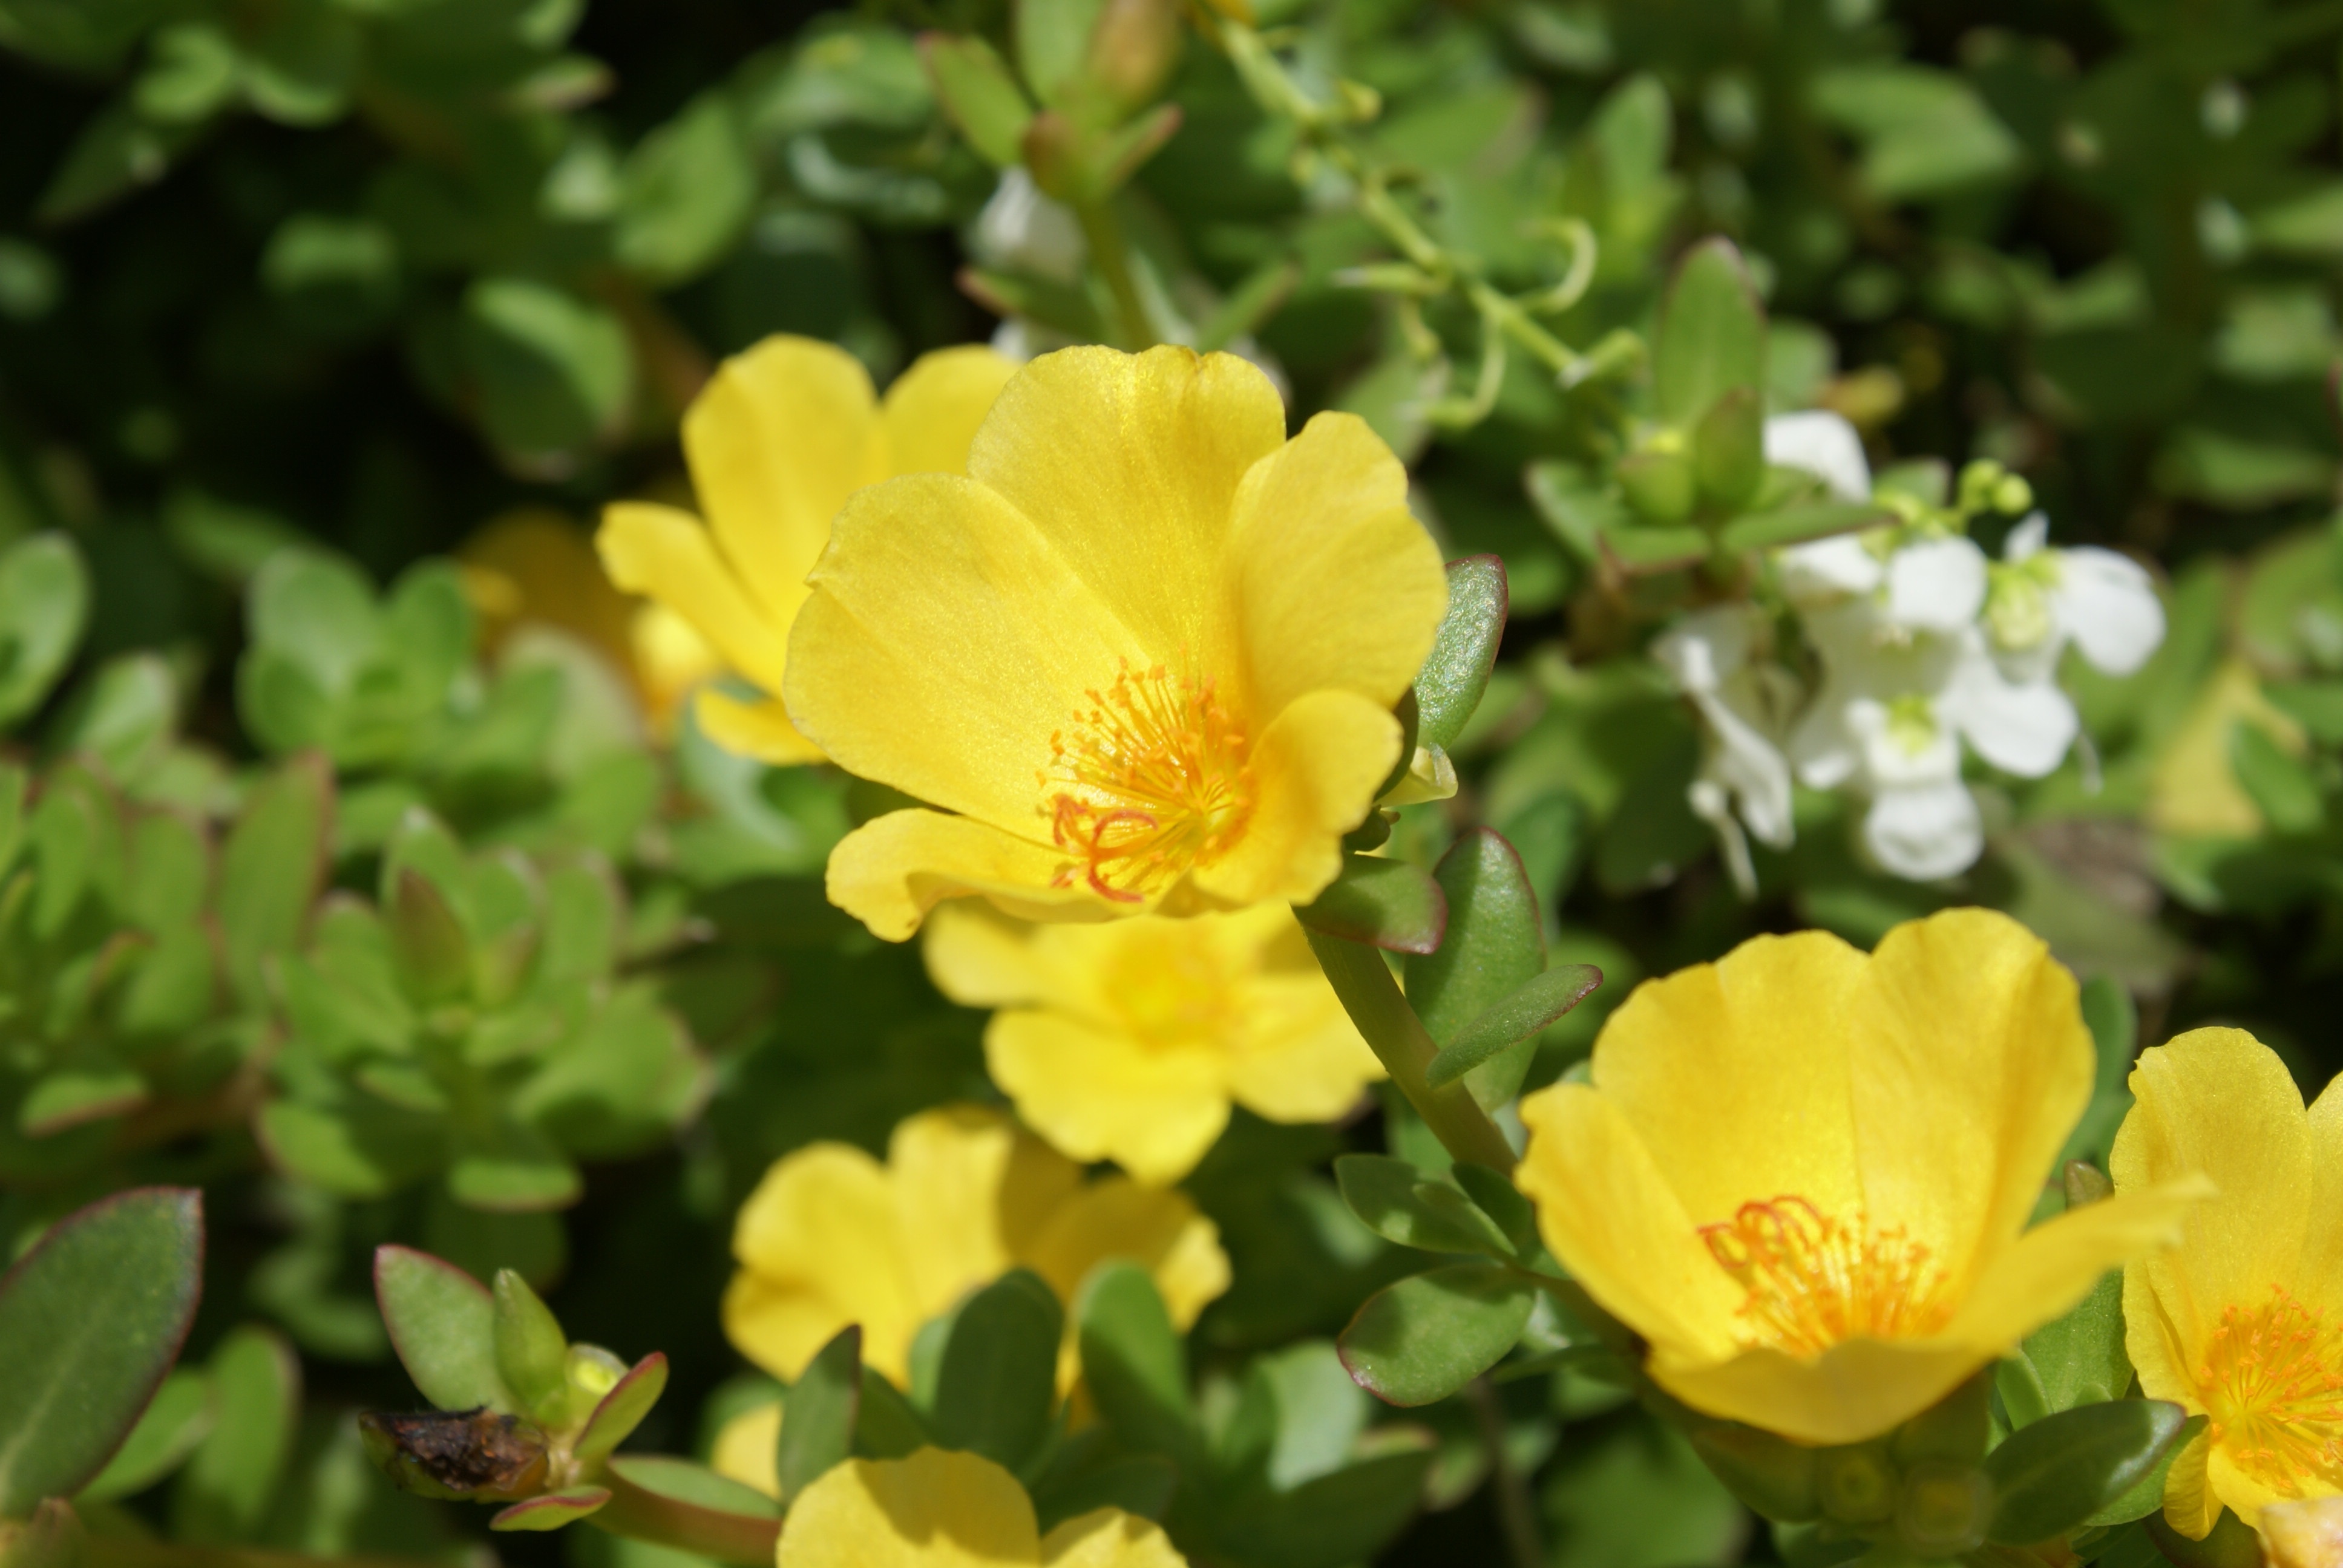
flower, plant, yellow, flora, botany, land plant, flowering plant, rose of sharon, petal, hypericaceae, hypericum, austrian briar, large flowered evening primrose, wildflower, evening primrose, shrub, rose, blossom